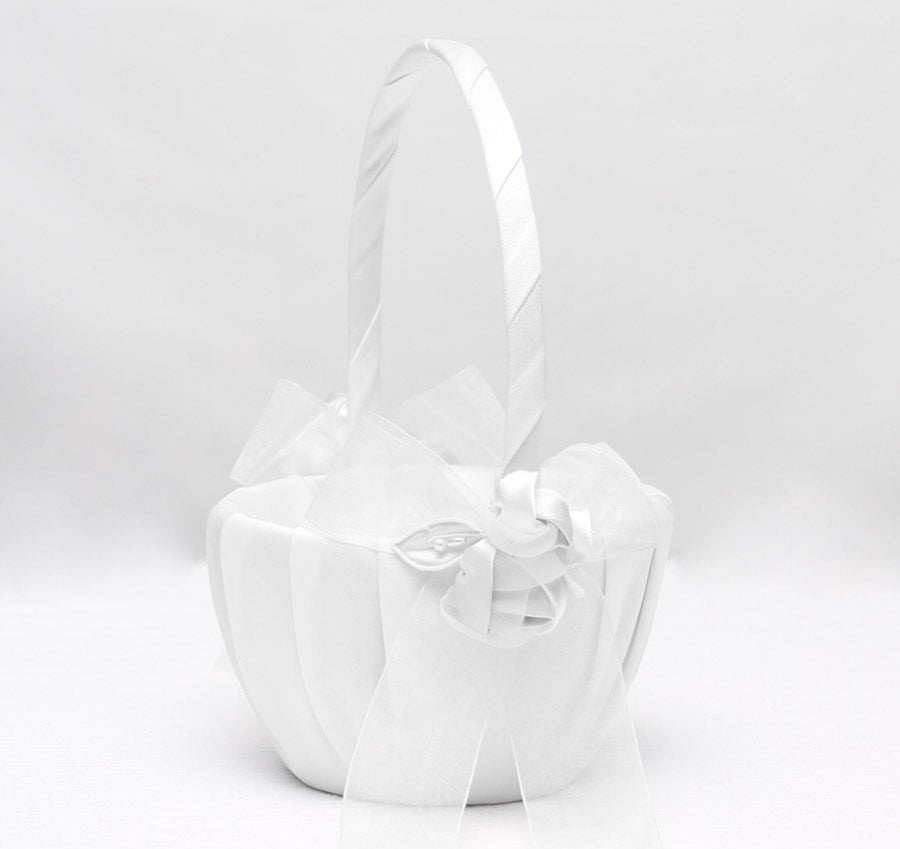
Amour Flower Girl Basket
The Amour Flower Girl Basket is covered in an elegant satin fabric. The handle is wrapped in a satin ribbon, and at the base of each handle, the basket is accented with a sheer ribbon and beautifully sculpted roses. Along with being walked down the aisle, this flower basket can also be used as a center piece and makes wonderful event decor. Amour Flower Girl Basket Details: - Color: white or ivory - Dimensions: 6 (w) x 10 (h) - Details: sculpted roses and ribbons - Material: satin
Brand: theweddingoutlet
Category: Religious & Ceremonial > Wedding Ceremony Supplies > Flower Girl Baskets